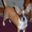
Label: dog